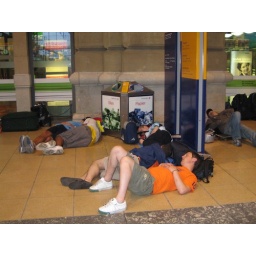
People sleeping in the train station